Handwashing in Judaism

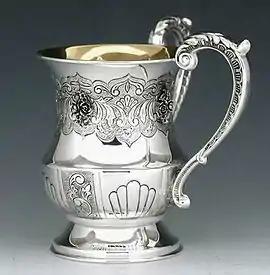
A silver cup used for hand-washing

Jewish law and custom prescribe ritual hand washing in a number of situations. This practice is generally known by the Hebrew term, which means "taking up of the hands."